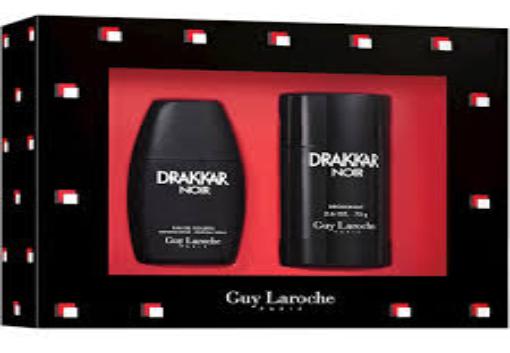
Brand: Guy Laroche
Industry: Clothes